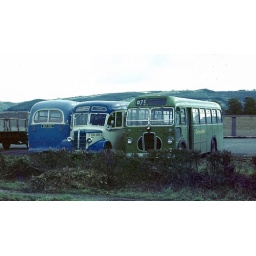
Crossville single deck service bus and Duple coach parked at Welshpool in 1970s